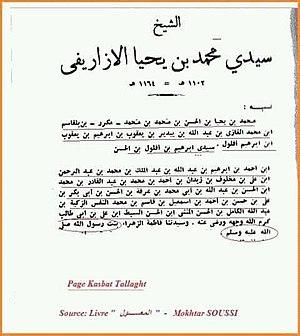
Al Maâssoul
Sayyed Mohamed ibn Abdullah Al-Shâabi dit Al-Ghâzi, né en 1513 au château d'Azarif à Souss-Massa mort le 3 mai 1562 à Mazagão actuel El Jadida, fut le 6ᵉ Seigneur d'Azarif, est un noble Marocain de la famille des Al-Shâabi. était un chevalier important de la période Saadiens, de l'histoire du Maroc. Fils de Sayyed Abdullah Al-Shâabi, 7ᵉ Seigneur d'Azarif, et de Zohra bint Mohammad El-Fassi de Fès.